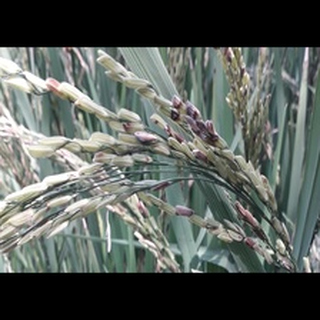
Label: diseased_rice